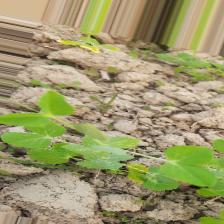
Label: Powdery Mildew